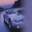
Label: automobile